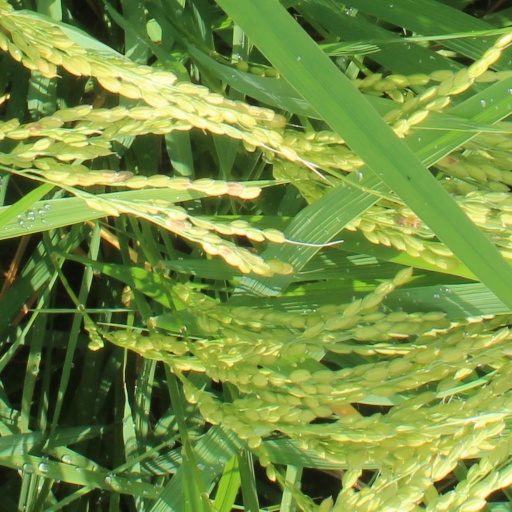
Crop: rice